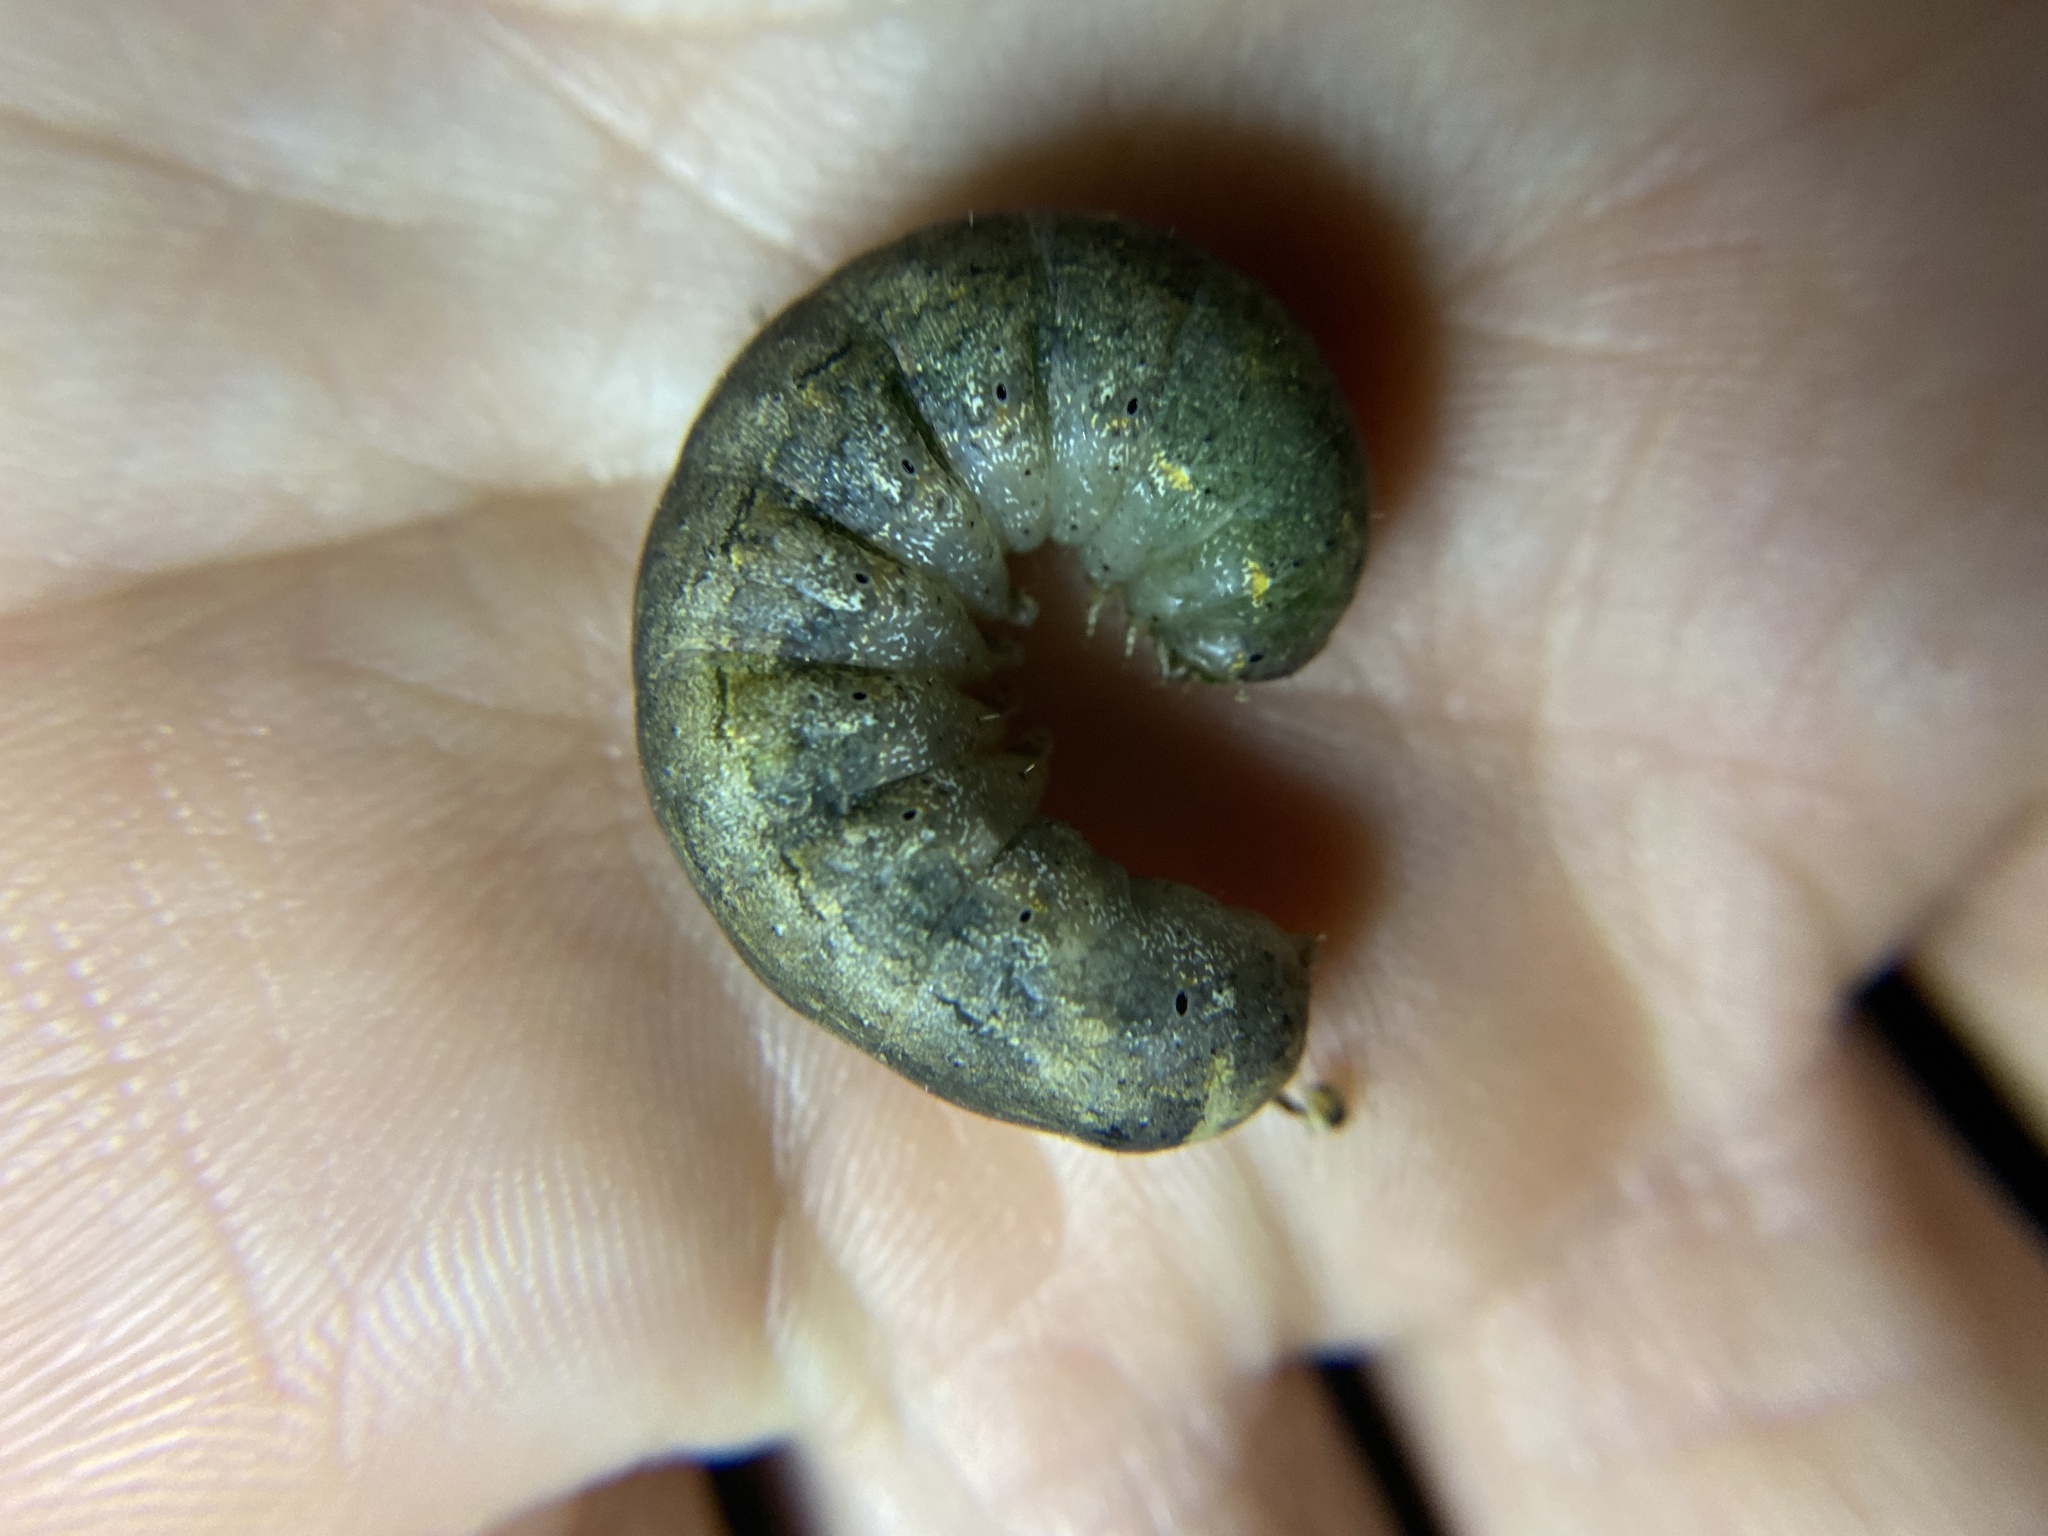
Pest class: cutworms